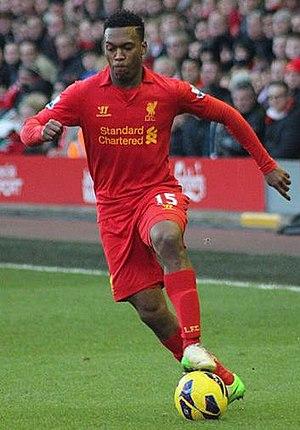
Daniel Andre Sturridge, né le 1ᵉʳ septembre 1989 à Birmingham, est un footballeur international anglais, évoluant au poste d'attaquant pour le club turc du Trabzonspor.